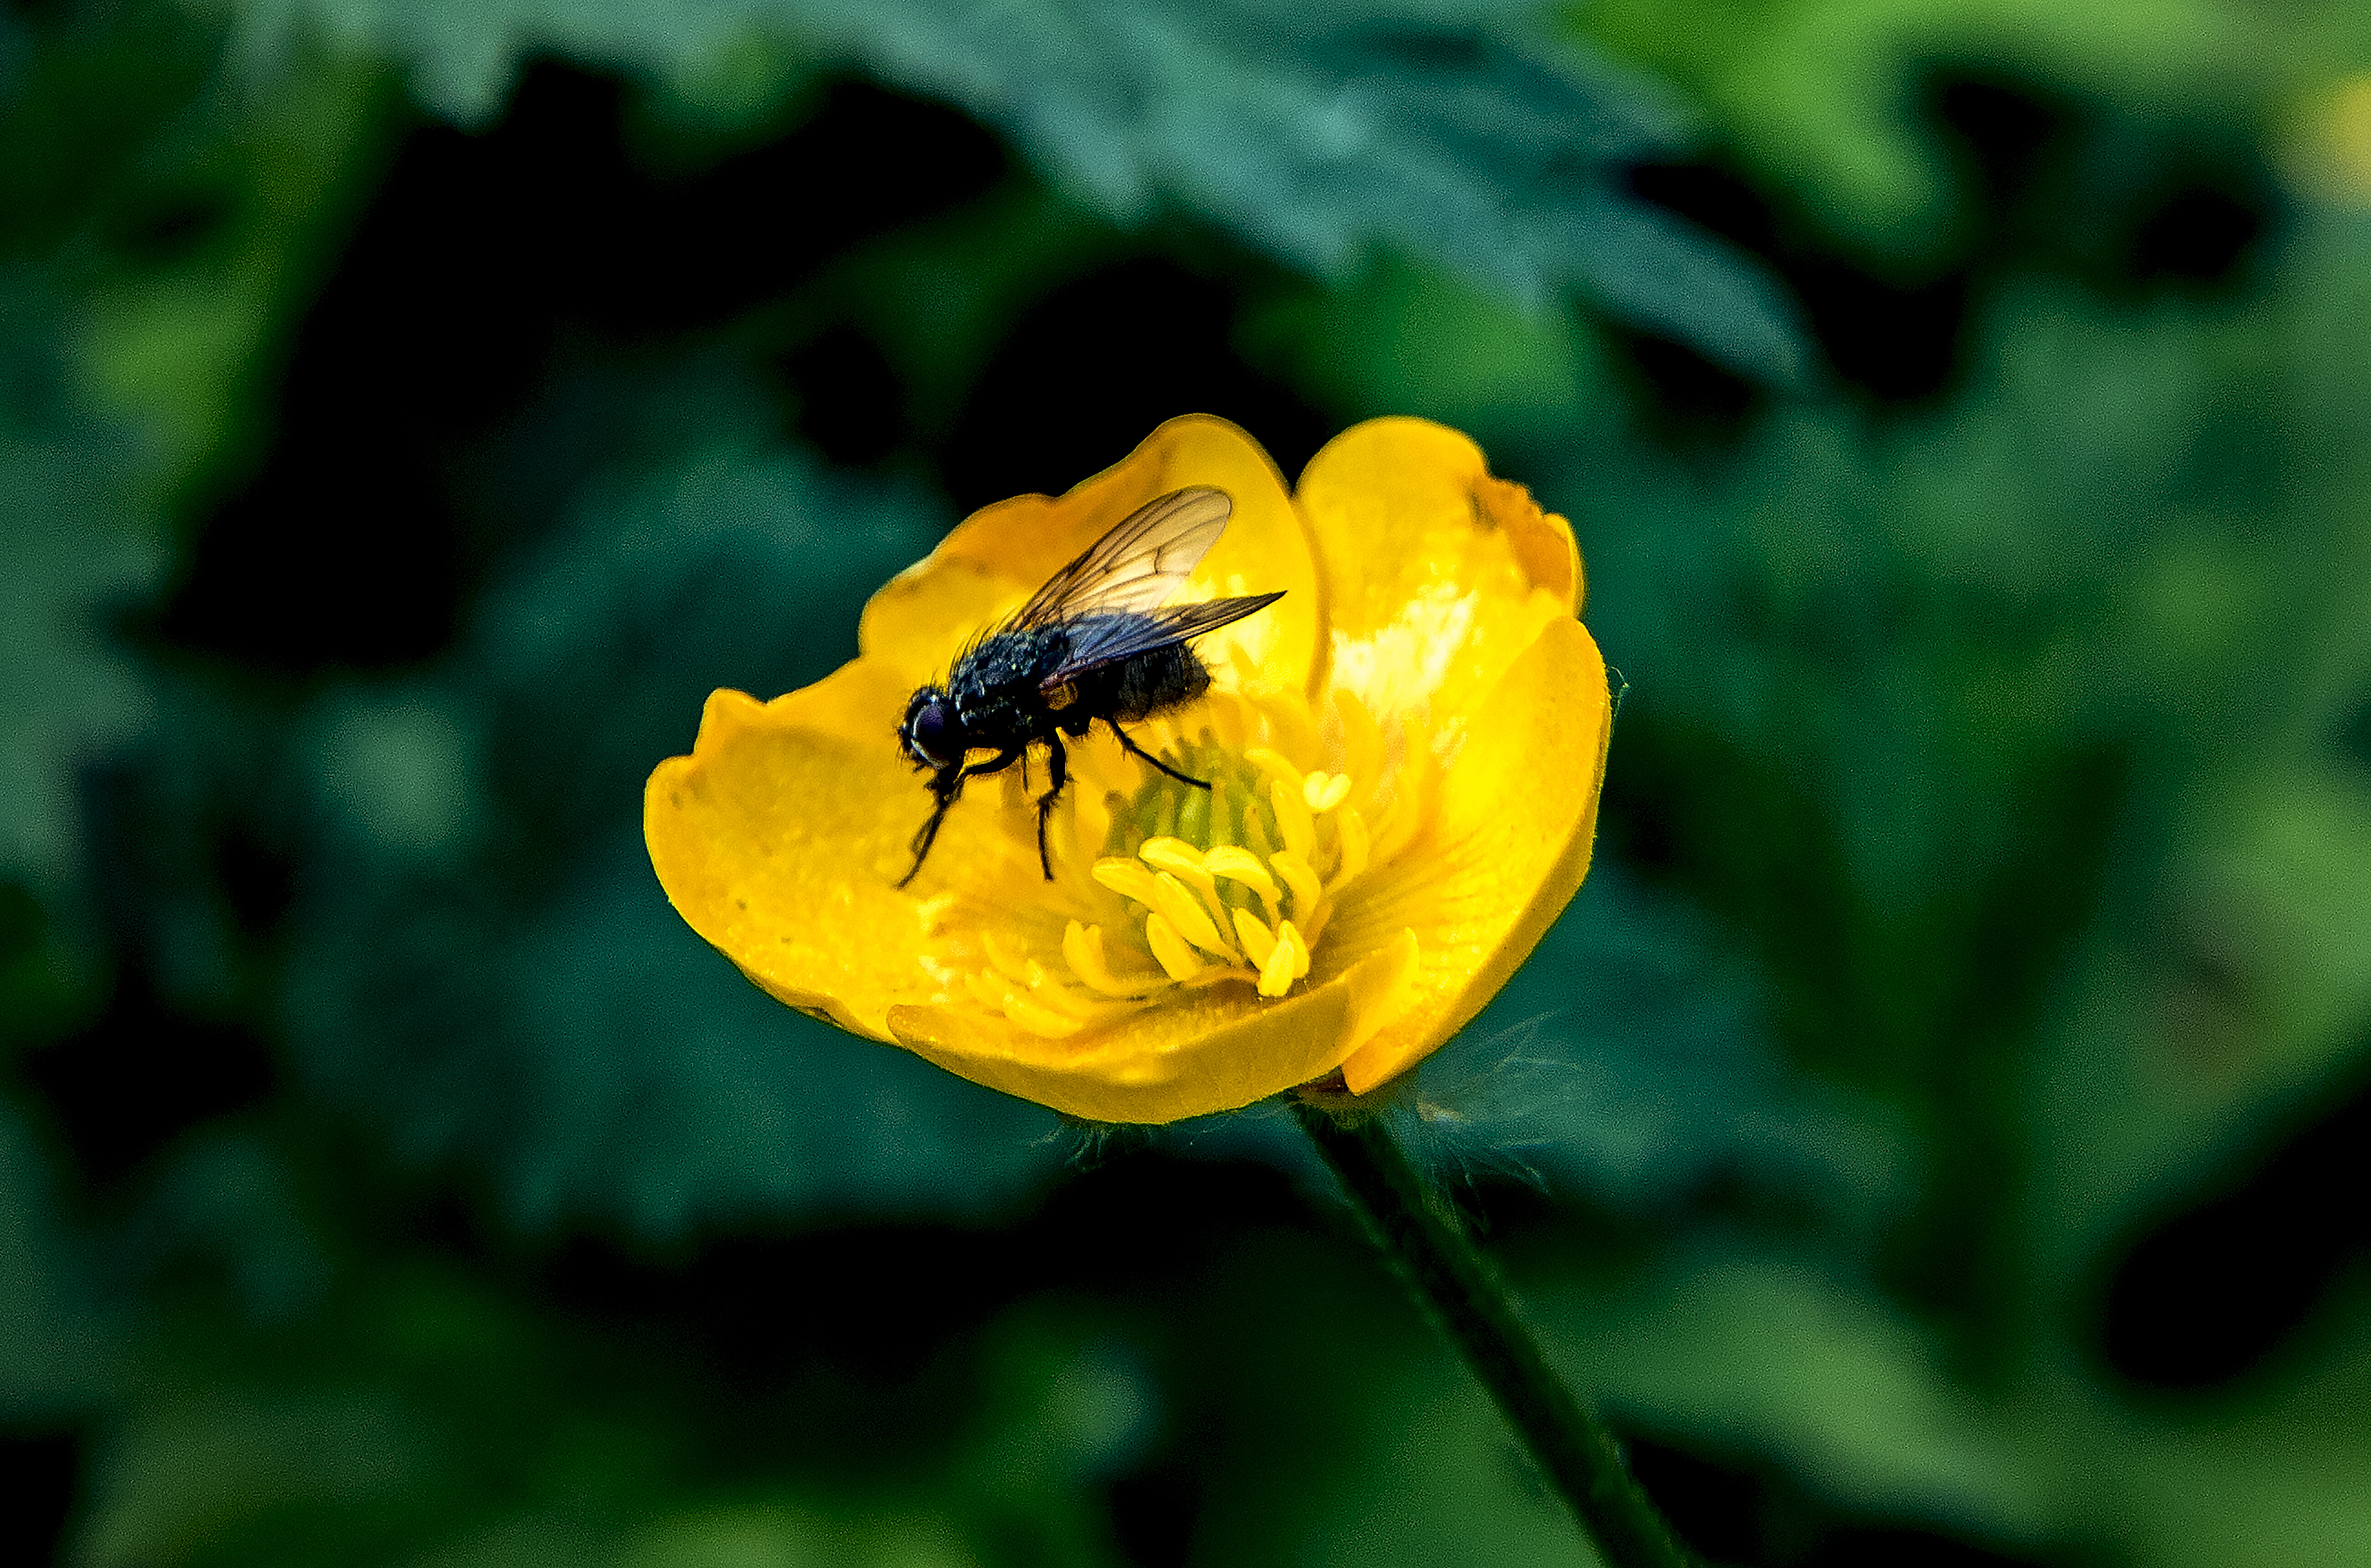
nature, plant, photography, leaf, flower, petal, bloom, fly, summer, pollen, green, insect, natural, botany, yellow, flora, fauna, invertebrate, wildflower, close up, outdoors, wings, bee, buttercup, nectar, macro photography, flowering plant, honey bee, plant stem, land plant, membrane winged insect